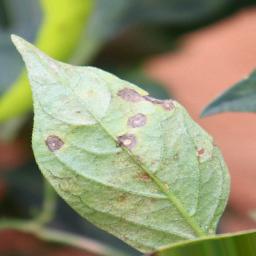
Label: cercospora